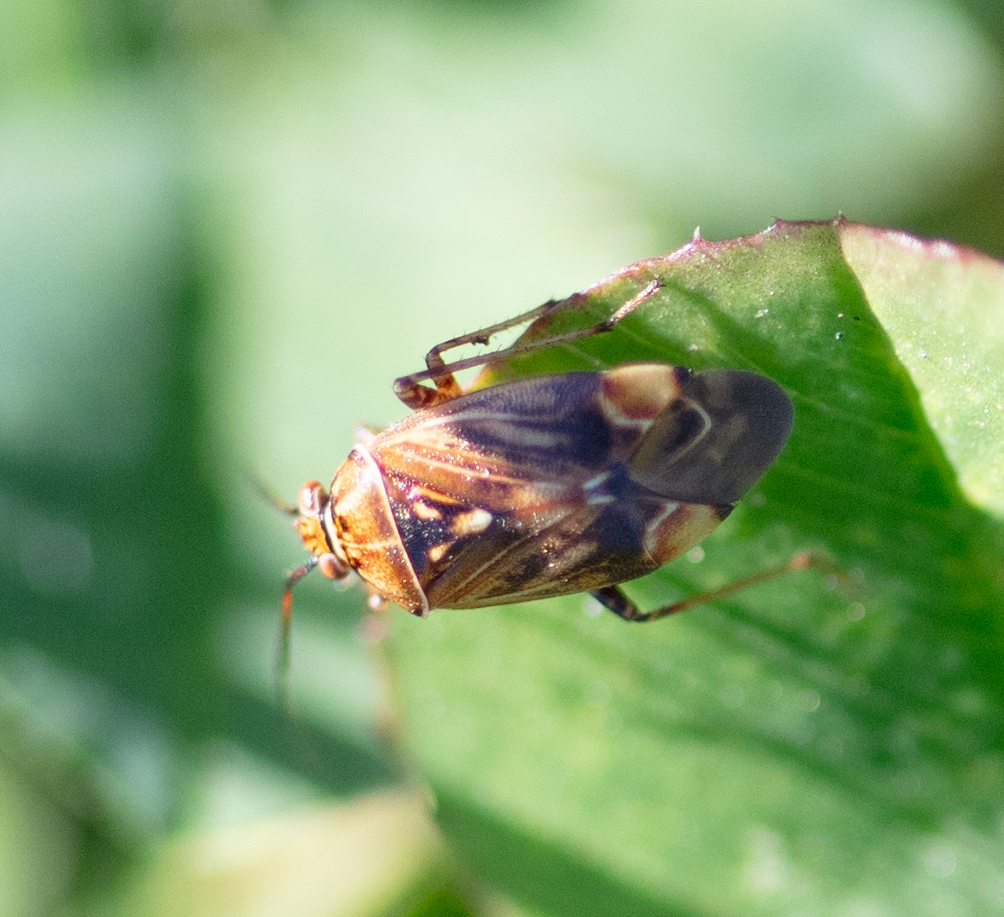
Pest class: lygus_bug